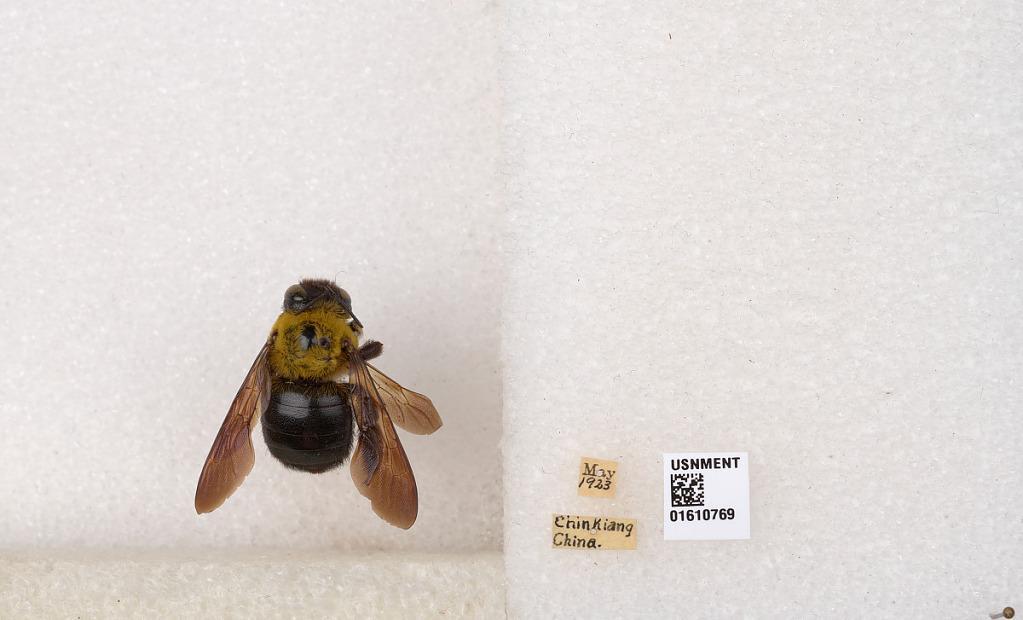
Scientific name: Xylocopa (Alloxylocopa) appendiculata appendiculata Smith
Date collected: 1923-5-1
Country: China
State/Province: Jiangsu
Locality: Chinkiang
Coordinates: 32.1752, 119.459